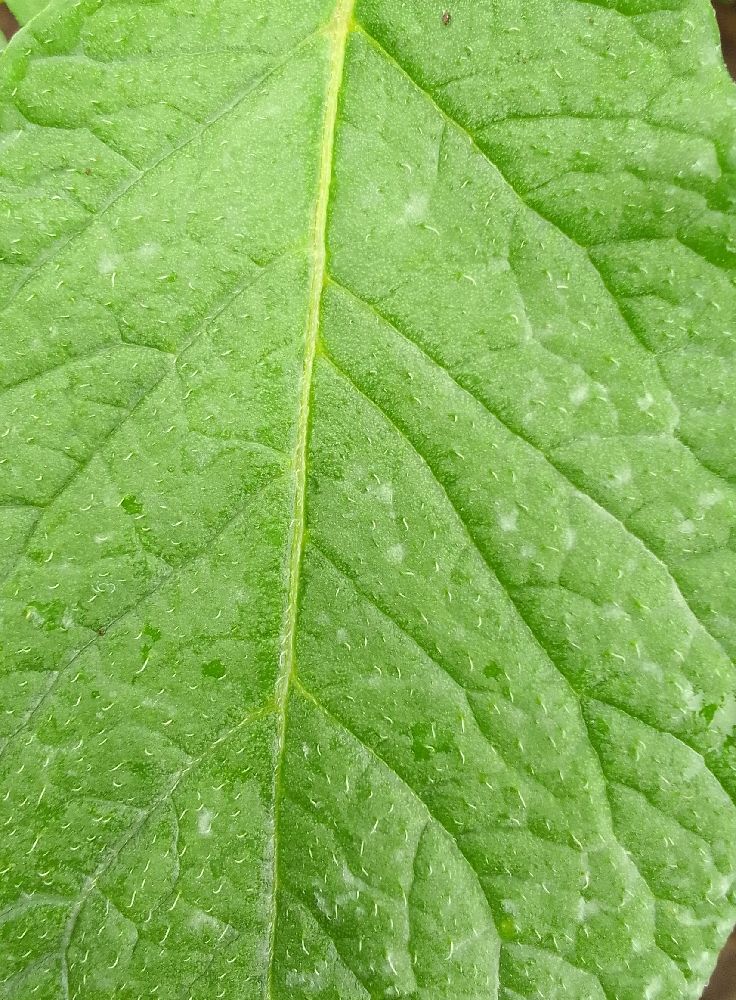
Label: Healthy